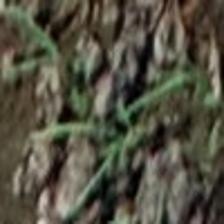
Label: clustered